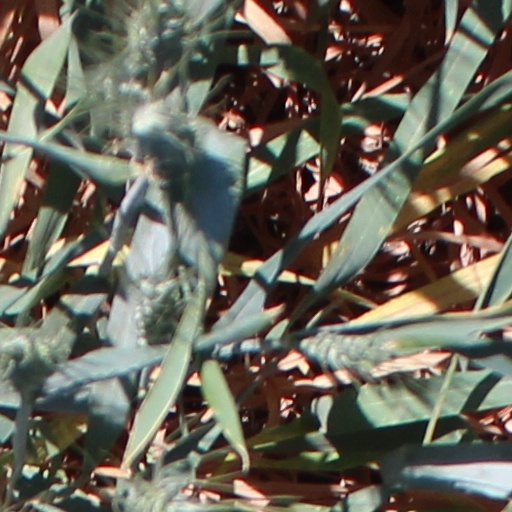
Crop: wheat